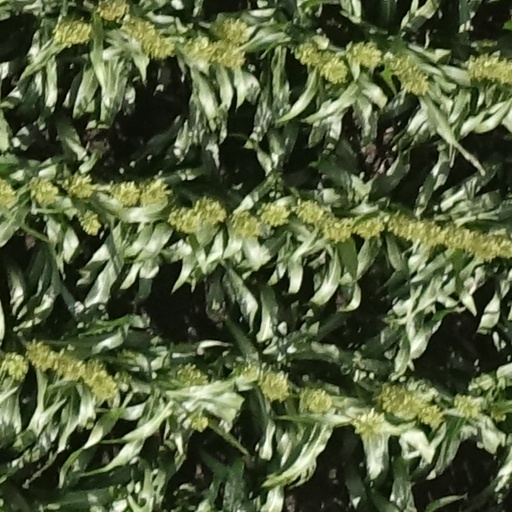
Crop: sorghum